Dwarkadhish Kankroli

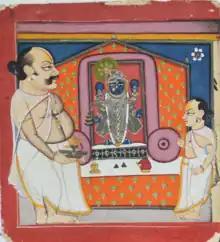
Dvārakādhīśa of Kāṁkarolī worshipped by Viṭṭhalanātha Mahārāja and an attendant, c. 1750

According to the "vārtā" literature, Vallabha acquired Dvārakādhīśa/Dvārakānātha from Nārāyaṇadāsa Darjī of Kannauja. Vallabha then entrusted Dvārakādhīśa to his servant Dāmodaradāsa Kṣatriya, upon whose death the image was returned to Vallabha's house in Aṛaila. Later, Vallabha's son Viṭṭhalanātha took Dvārakādhīśa to Gokula. After Viṭṭhalanātha raised his family, he partitioned various Kr̥ṣṇa idols in his possession among his sons, of which his third son Bālakr̥ṣṇa (1549-1588) was entrusted the worship of Dvārakādhīśa.